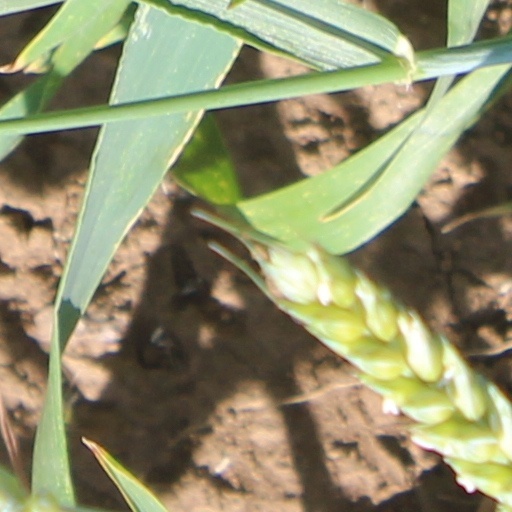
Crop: wheat